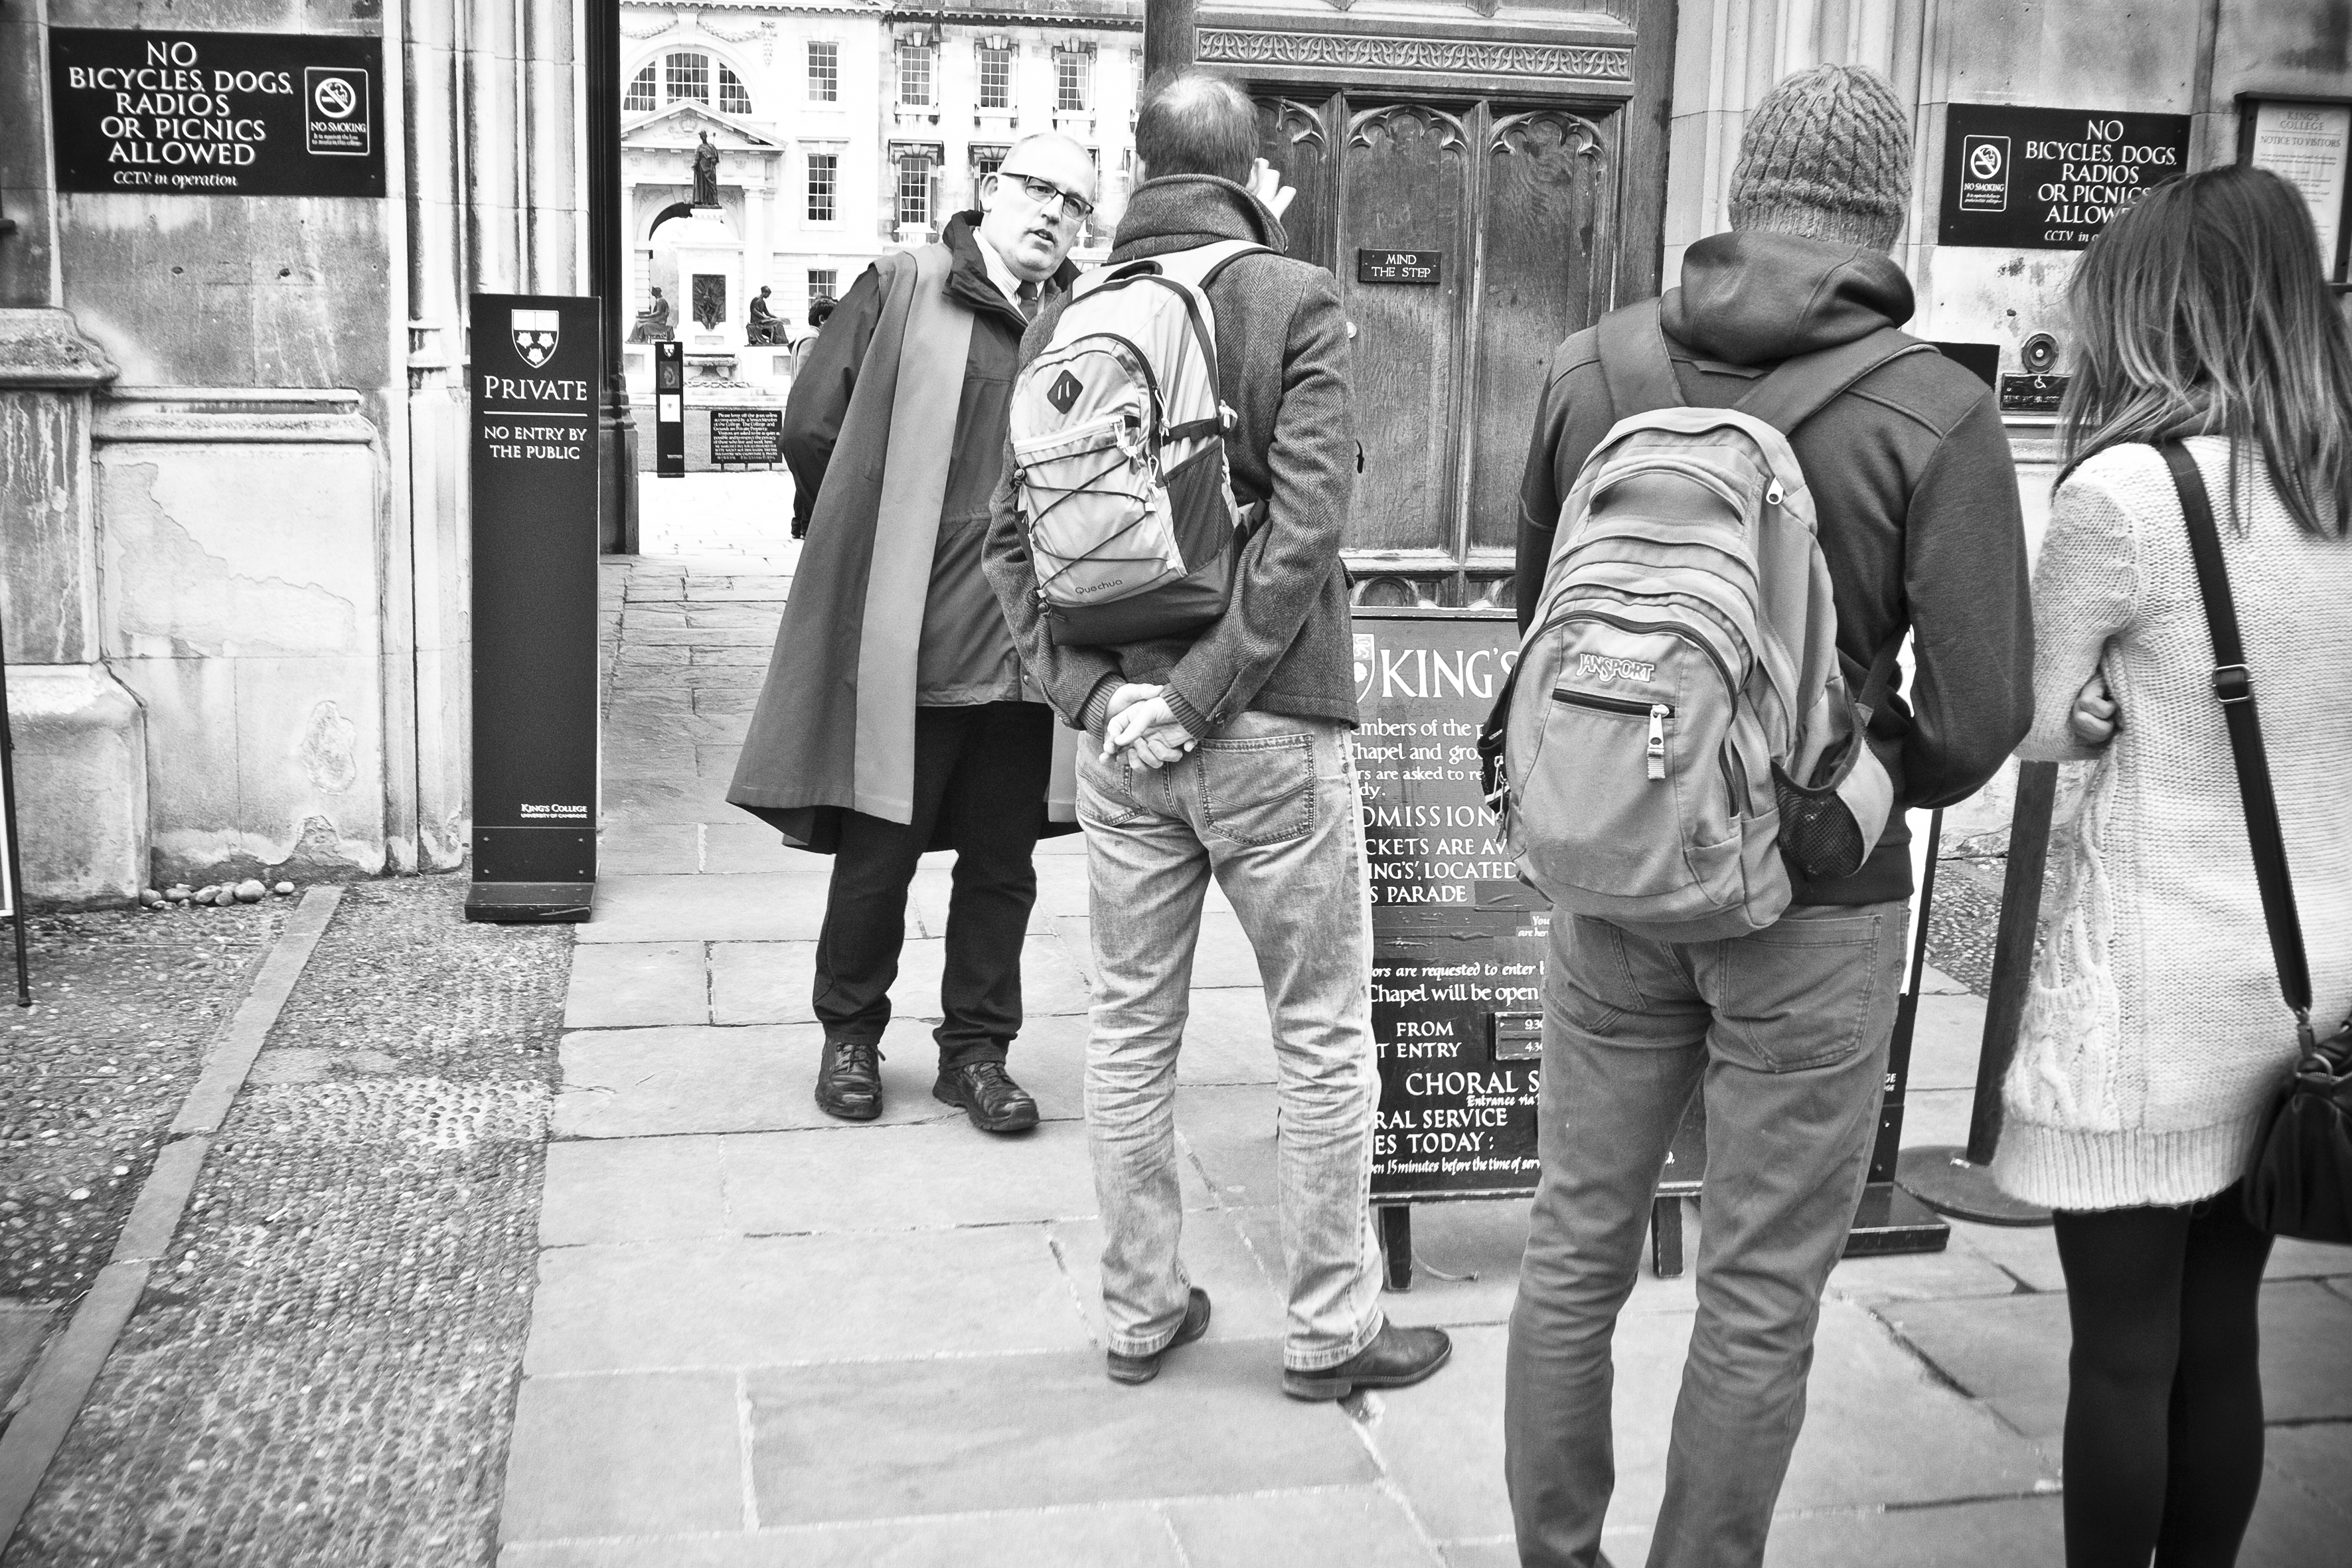
pedestrian, person, black and white, people, road, white, street, urban, travel, fujifilm, black, monochrome, uk, england, bw, blackandwhite, blackwhite, infrastructure, cambridge, ngc, photograph, snapshot, noiretblanc, unitedkingdom, fuji, fujixt1, fujix, monochrome photography